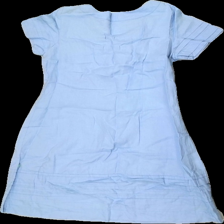
View: back
Type: Dress
Category: Ladies
Brand: Jackpot
Colors: Blue
Material: 100% Cotton
Cut: Loose
Size: 36
Season: All
Stains: Major
Damage: stained
Damage location: top left
Damage 2: stained
Damage 2 location: top right
Price range: <50
Recommended usage: Recycle
Description: blue dress